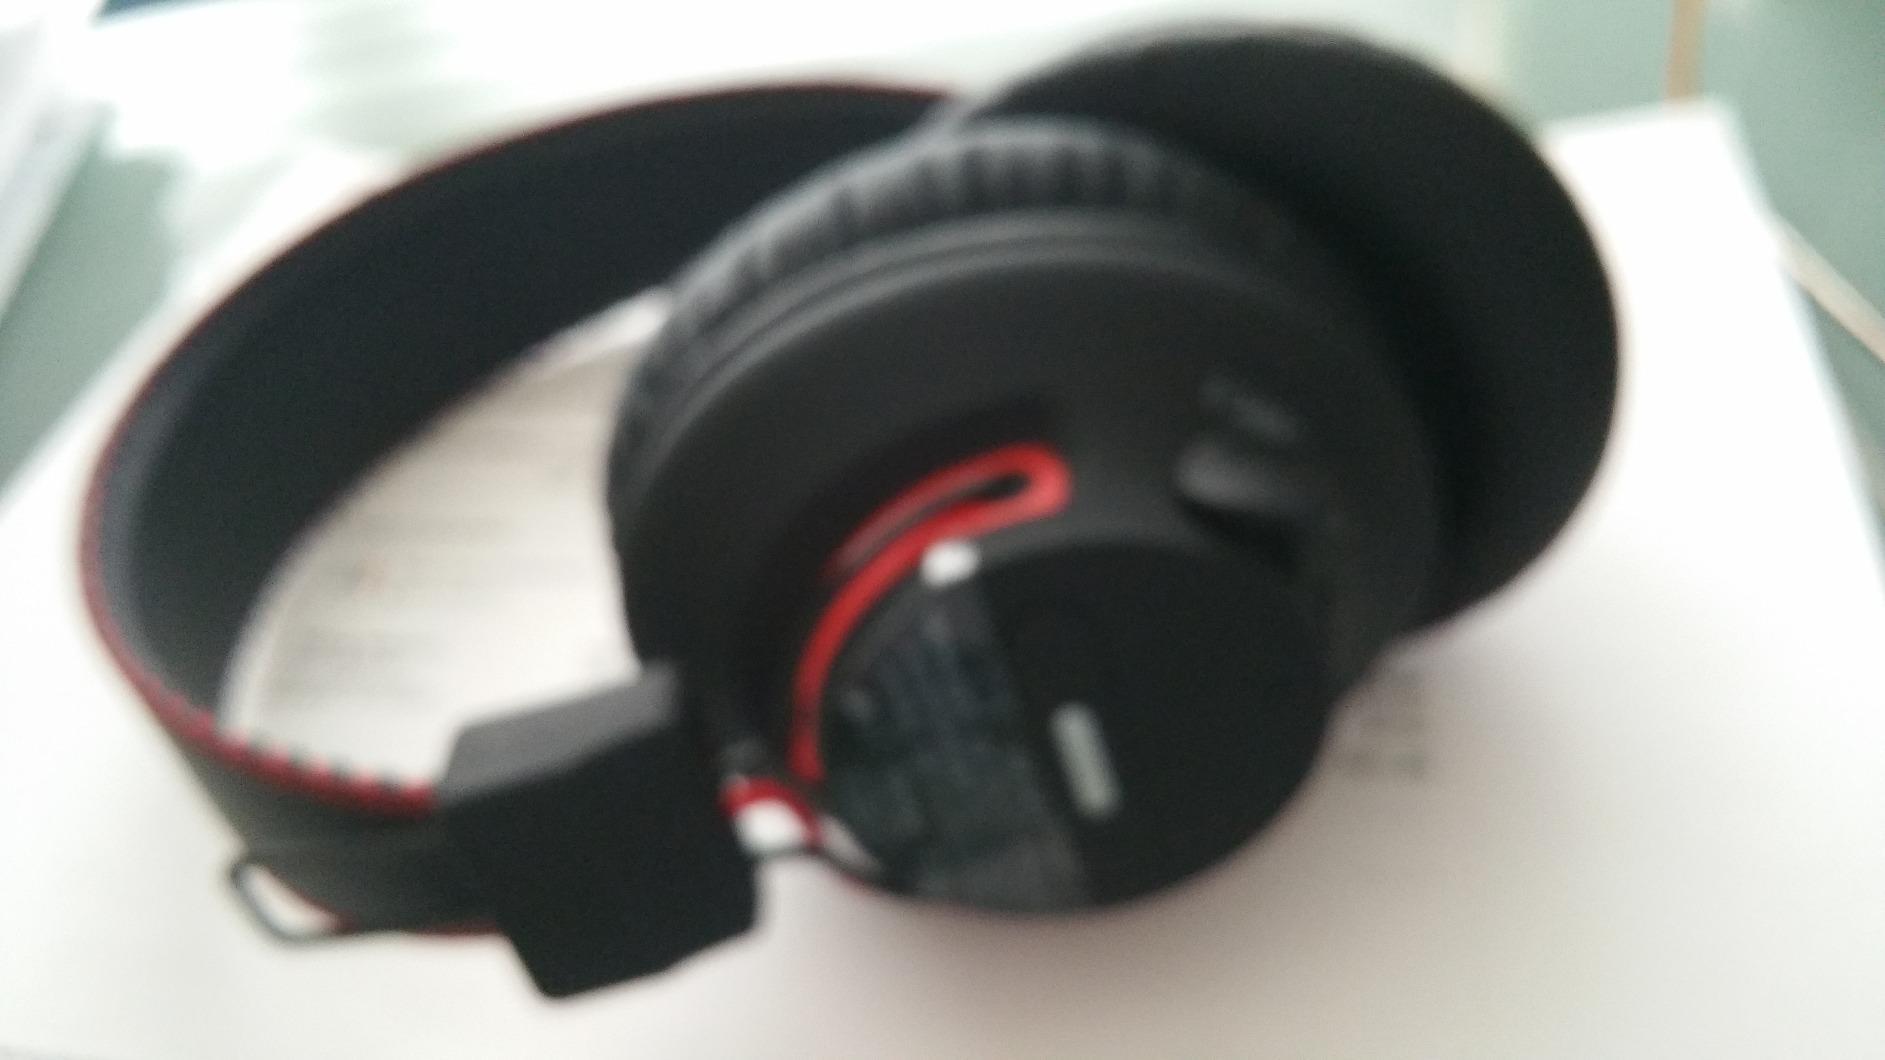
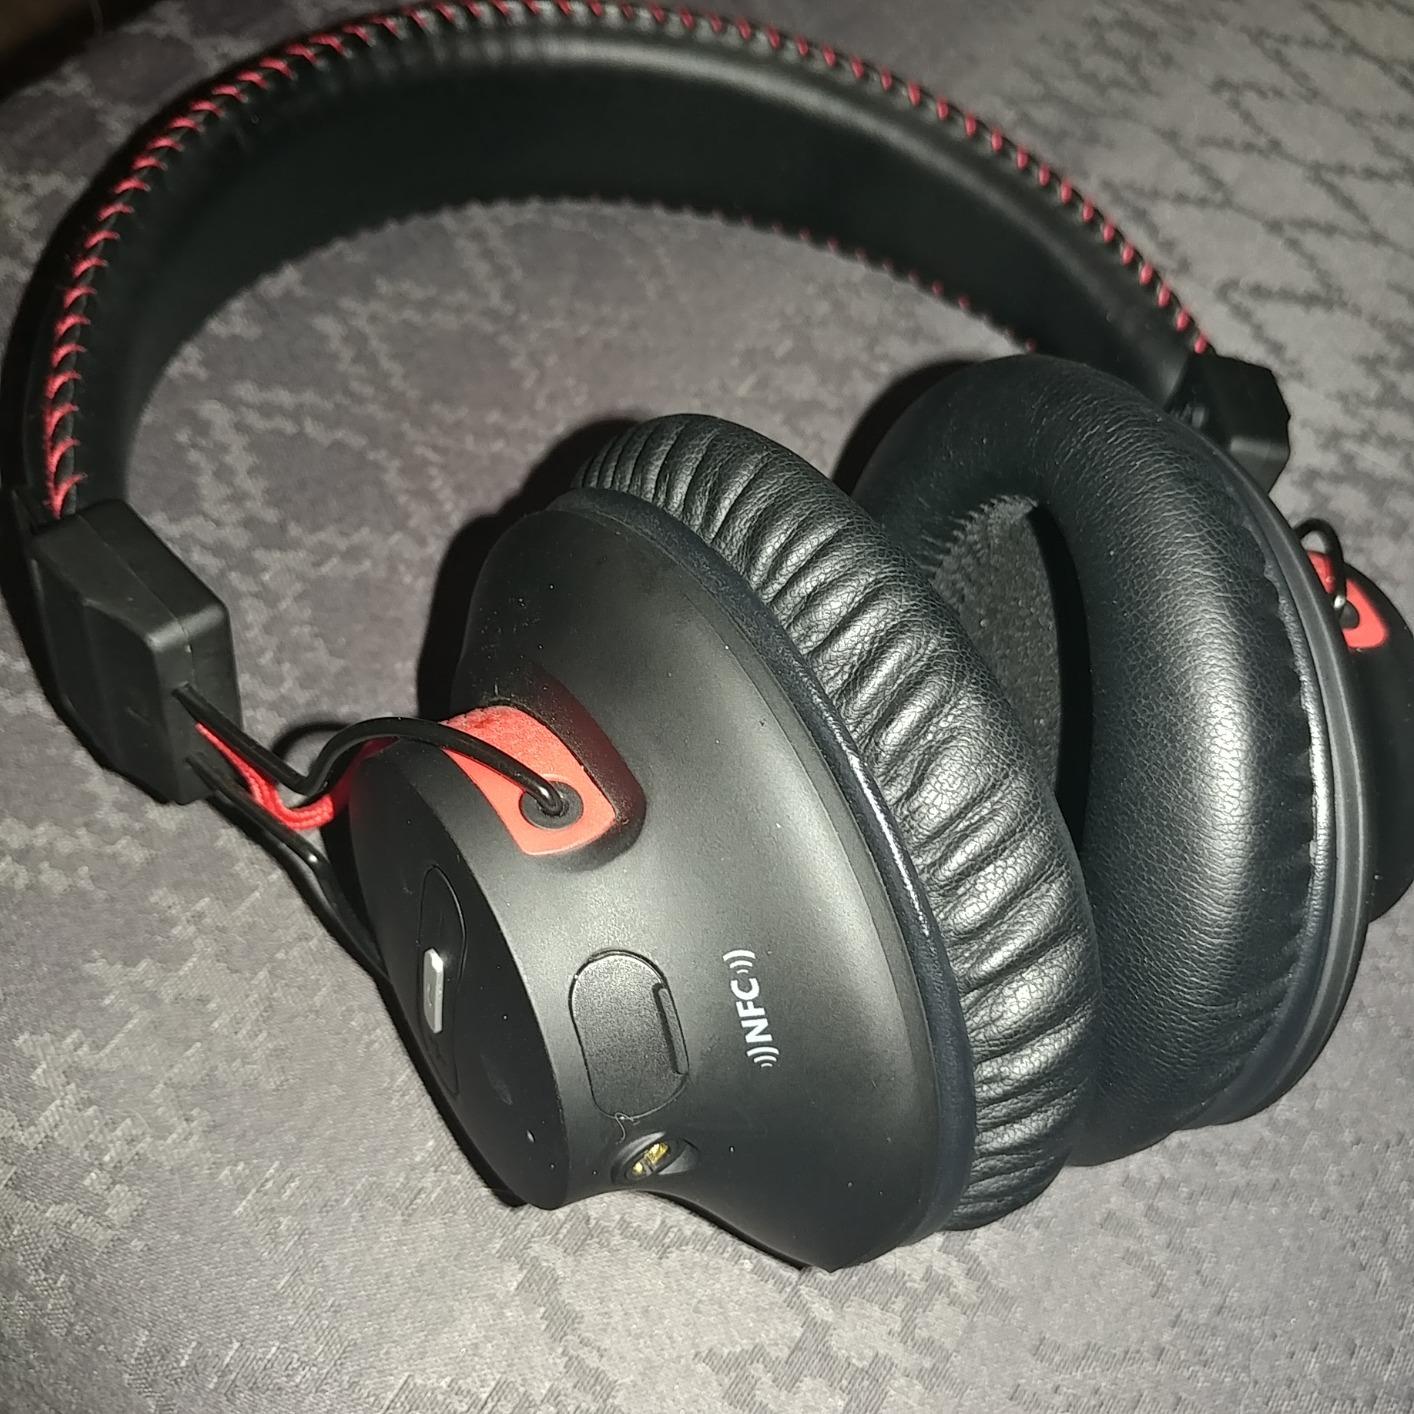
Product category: headphones
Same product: yes